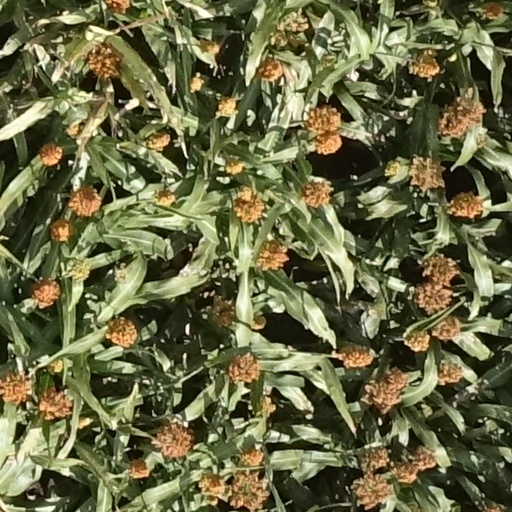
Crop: sorghum